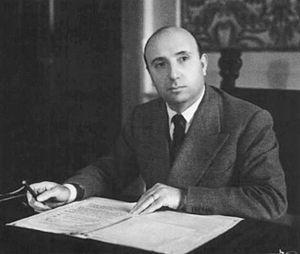
Liste des présidents du Parlement européen.